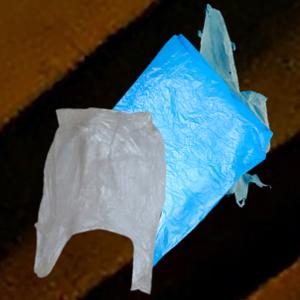
Label: plasticbags